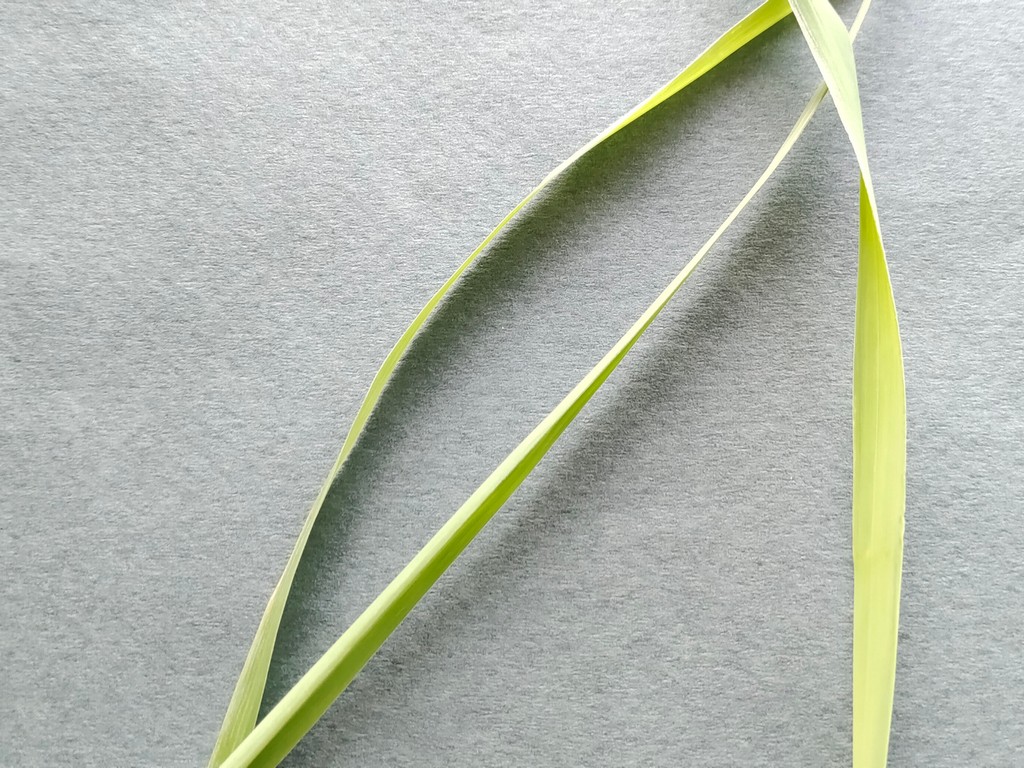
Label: Healthy